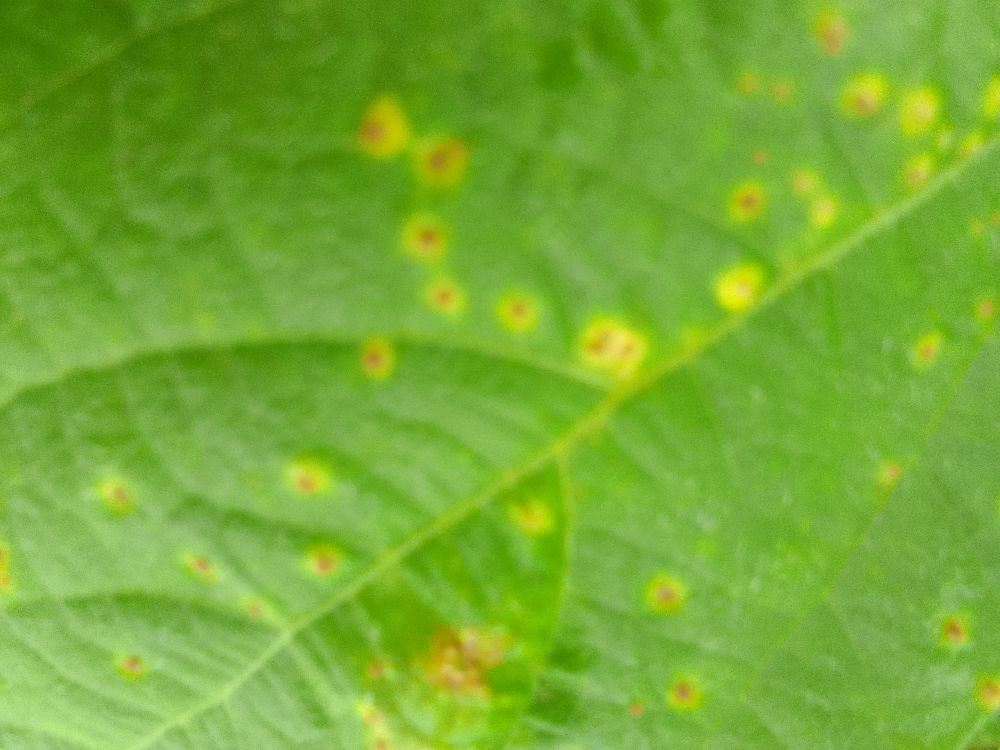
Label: rust